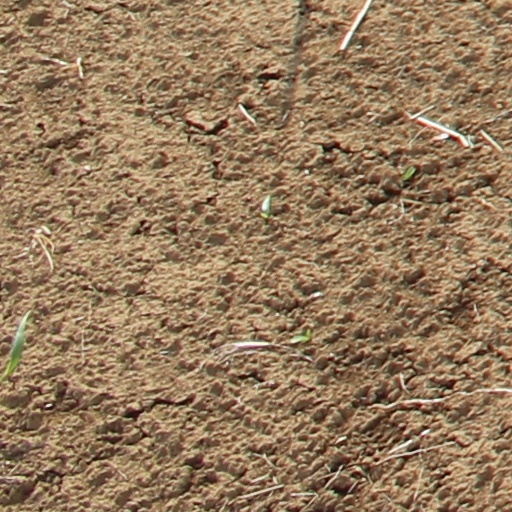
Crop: wheat